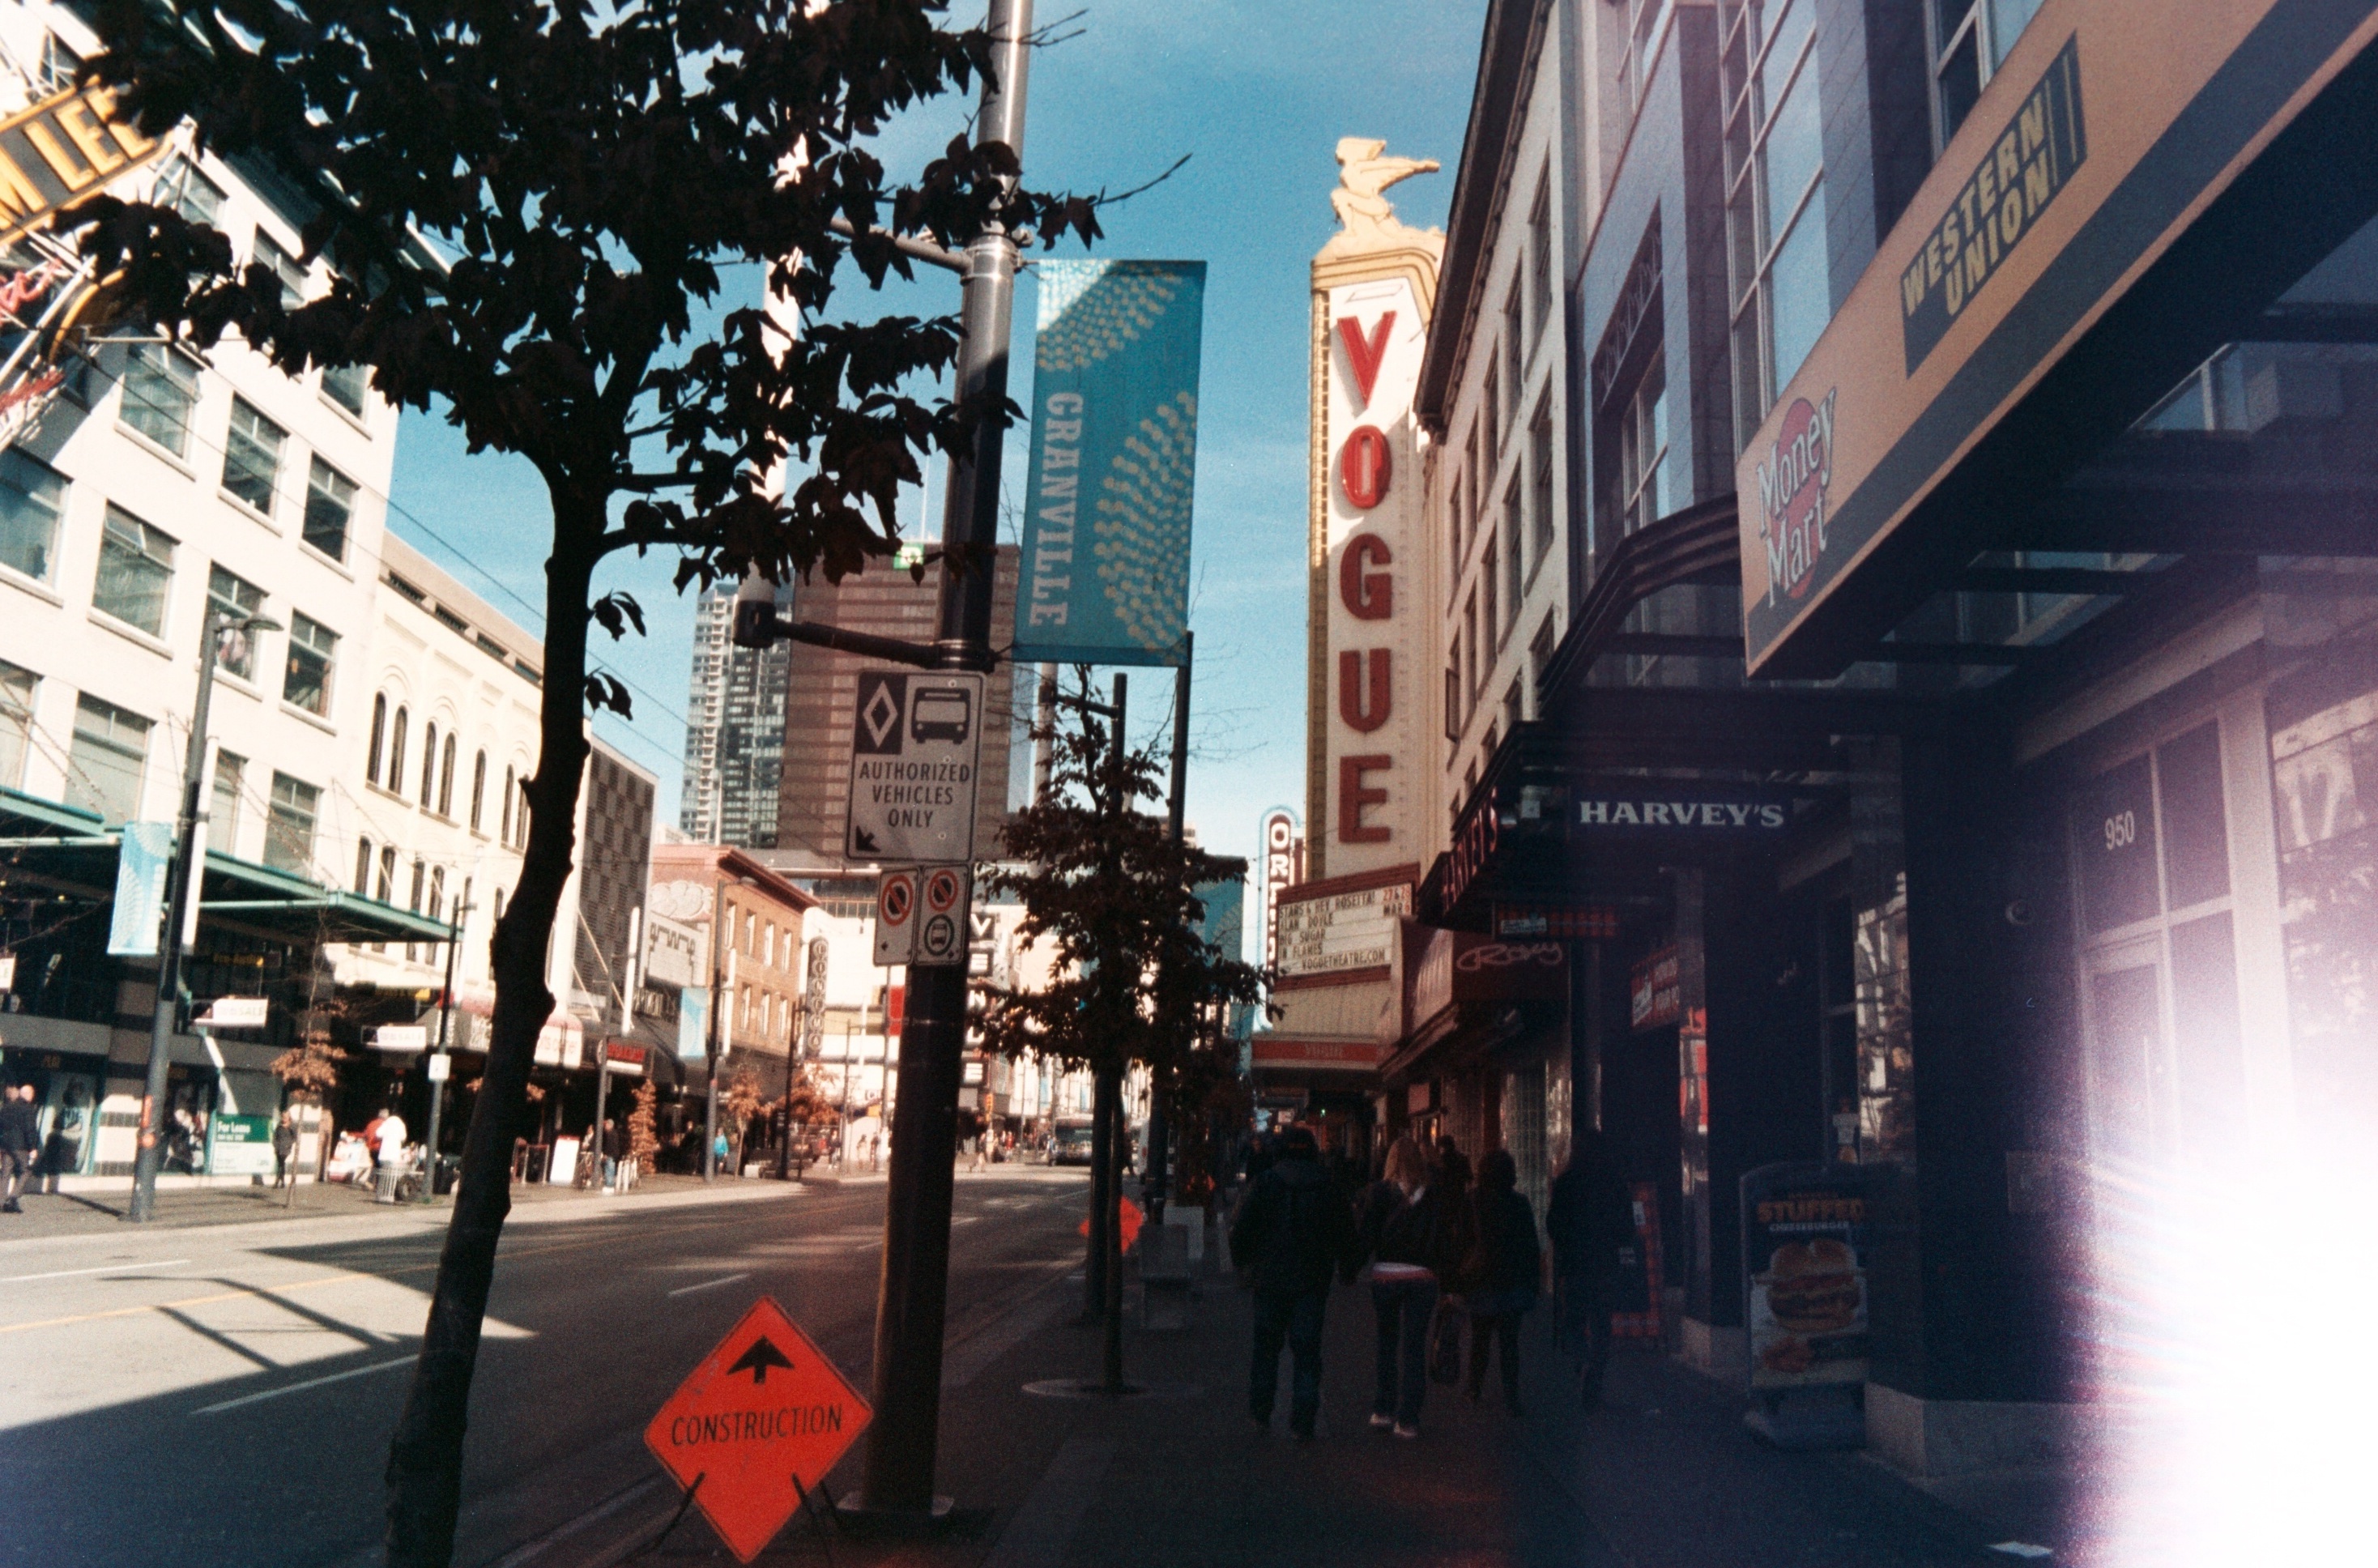
pedestrian, road, street, town, alley, city, film, cityscape, downtown, sign, vancouver, lane, canonae1, infrastructure, artdeco, metropolis, expiredfilm, granville, ferrania100, expiredferrania, vogue, neighbourhood, urban area, human settlement